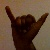
The image shows a hand gesture representing the letter 'Y' in Indian Sign Language.